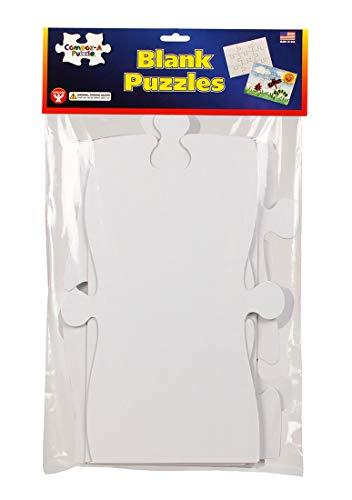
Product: Hygloss Products 10Piece White Blank Poster Puzzle - 22 X 28 Large DIY Jigsaw Set - Rectangle Shape, 10 Setsper Pack
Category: Toys & Games | Puzzles | Jigsaw Puzzles
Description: Works with any art material - unleash your creative ideas with Hygloss Products’ blank poster size puzzle set Go crazy with your designs and use any art material that you have, from crayons, oil paints, pencils, markers or charcoal.
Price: $39.95
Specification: ProductDimensions:28x22x0.1inches|ItemWeight:10.8pounds|ShippingWeight:10.8pounds(Viewshippingratesandpolicies)|ASIN:B07QKG1GYY|Itemmodelnumber:96666|Manufacturerrecommendedage:3yearsandup